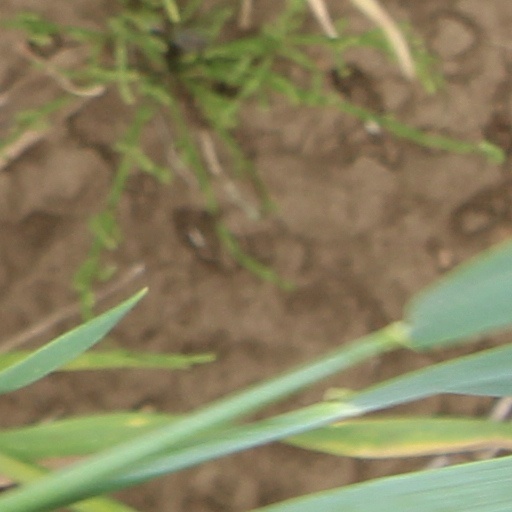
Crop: wheat